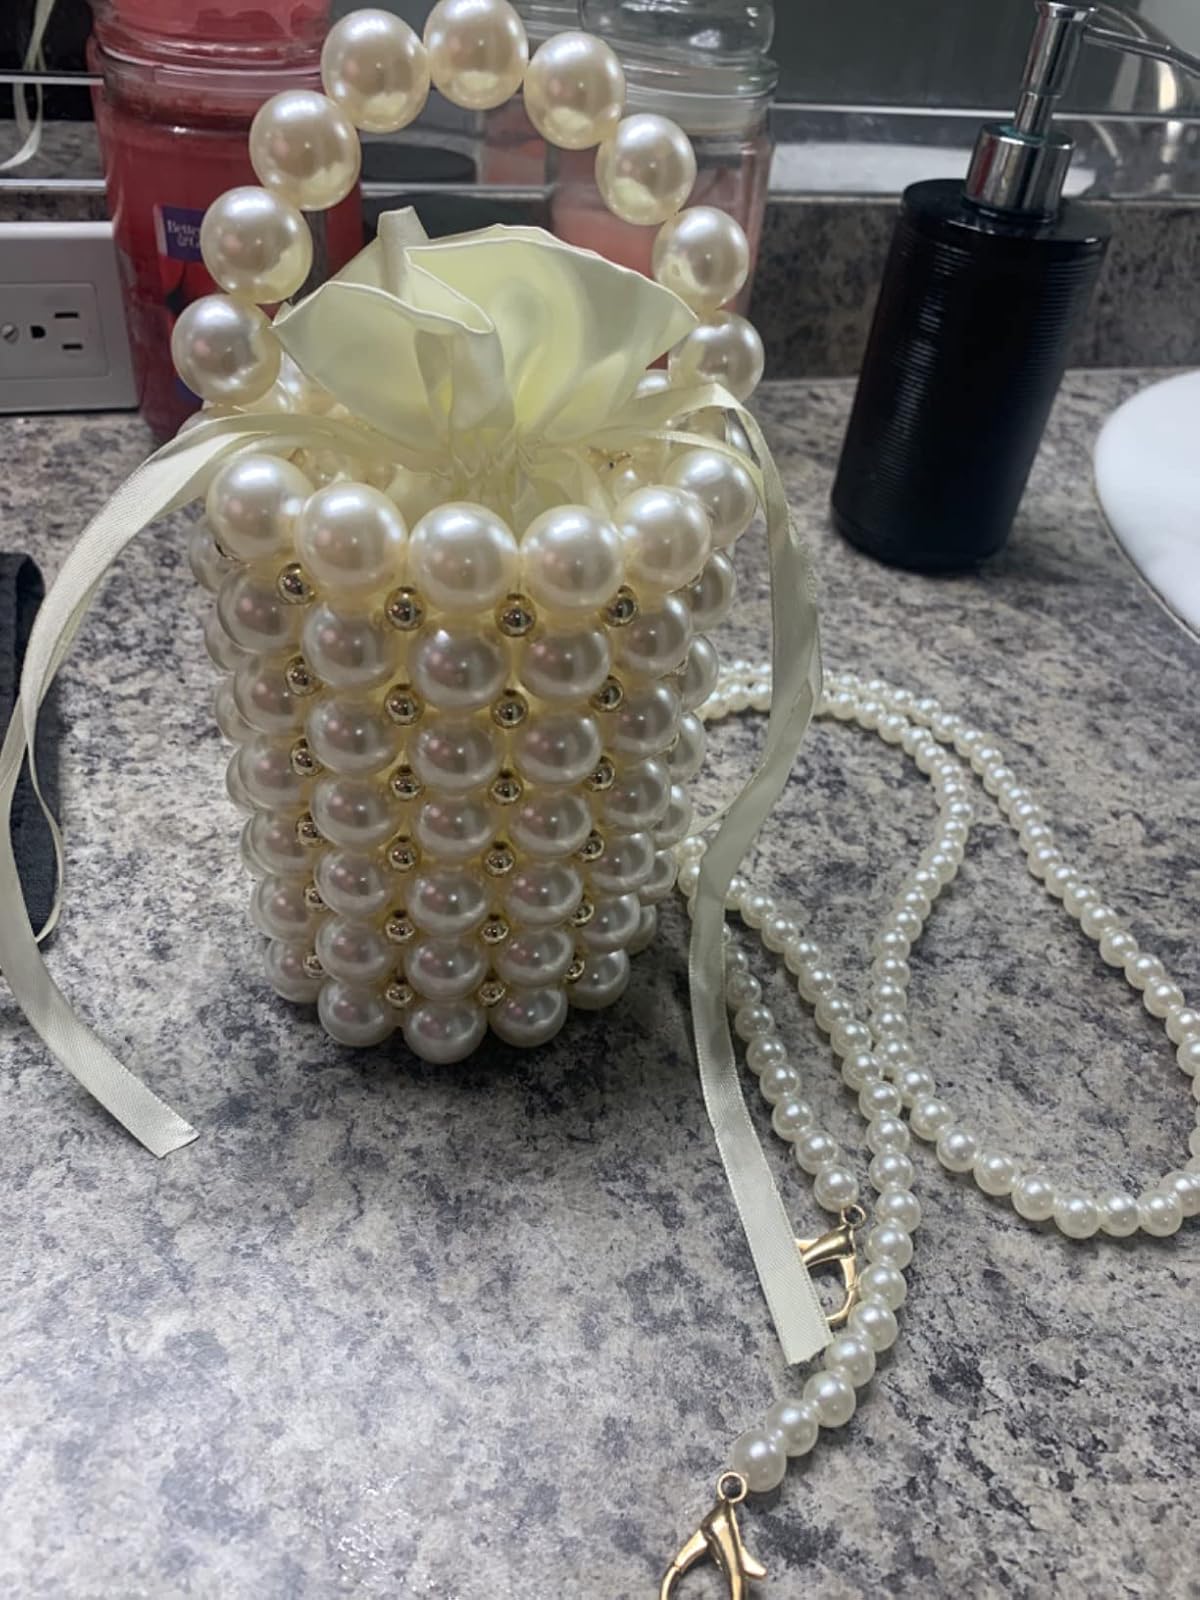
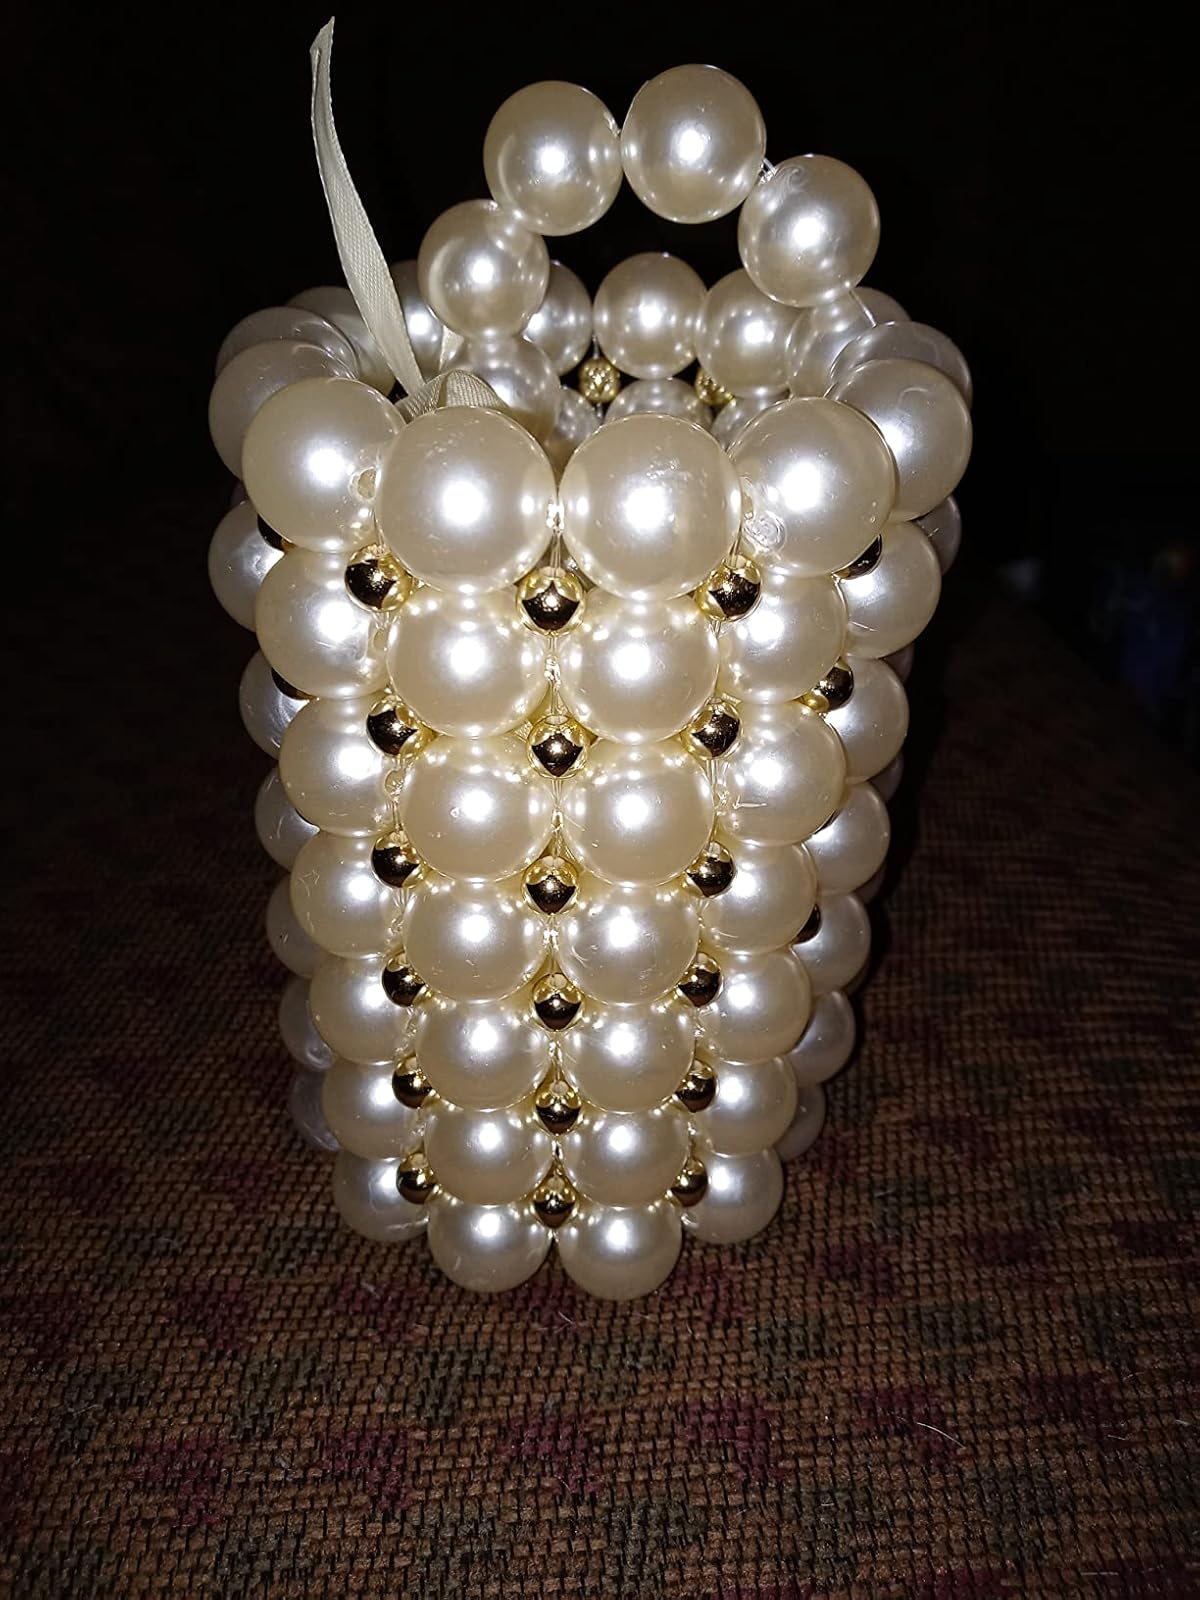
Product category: accessories_handbag
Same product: yes